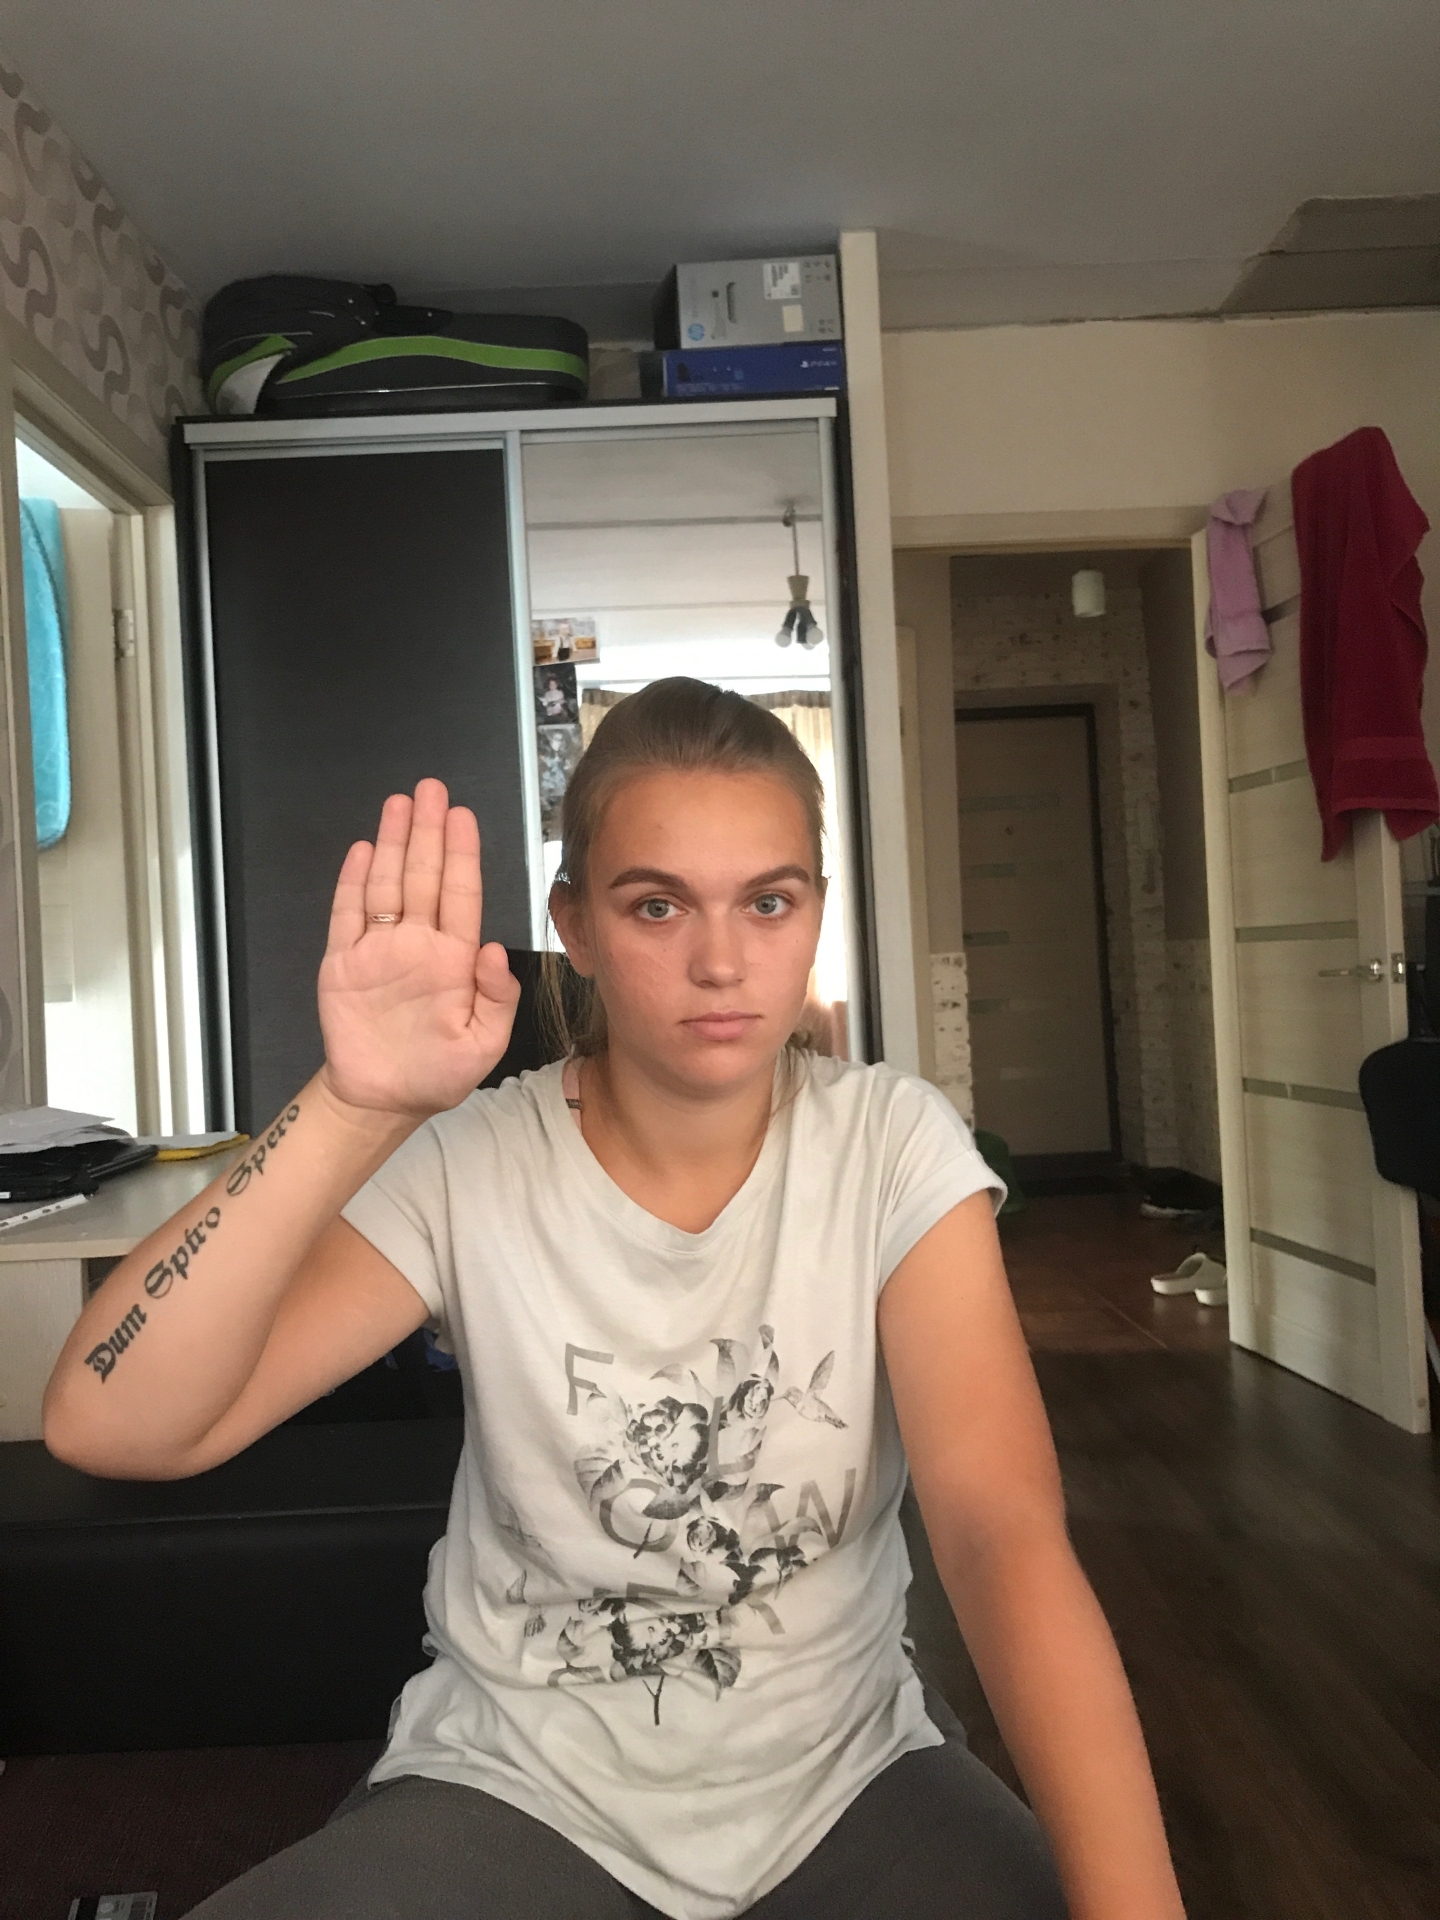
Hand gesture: stop